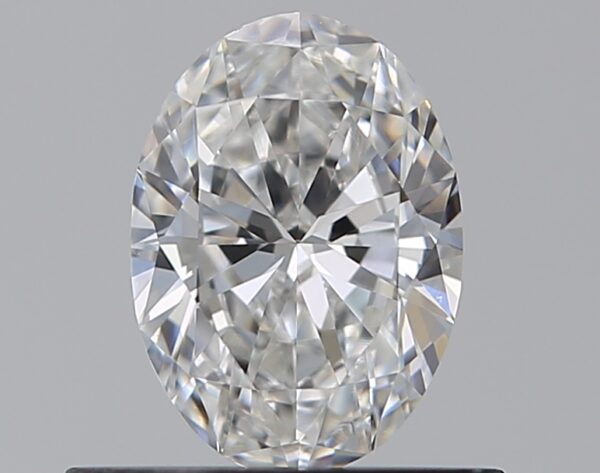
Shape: oval
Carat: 0.5
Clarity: VS1
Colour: E
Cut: EX
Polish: EX
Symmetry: VG
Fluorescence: ST
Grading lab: GIA
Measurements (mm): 6.28 x 4.48 x 2.67